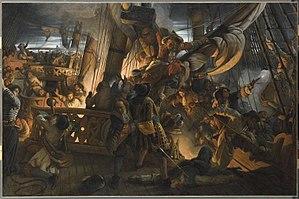
Abordage d'un vaisseau hollandais par Jean Bart le 29 juin 1694. Salon 1843